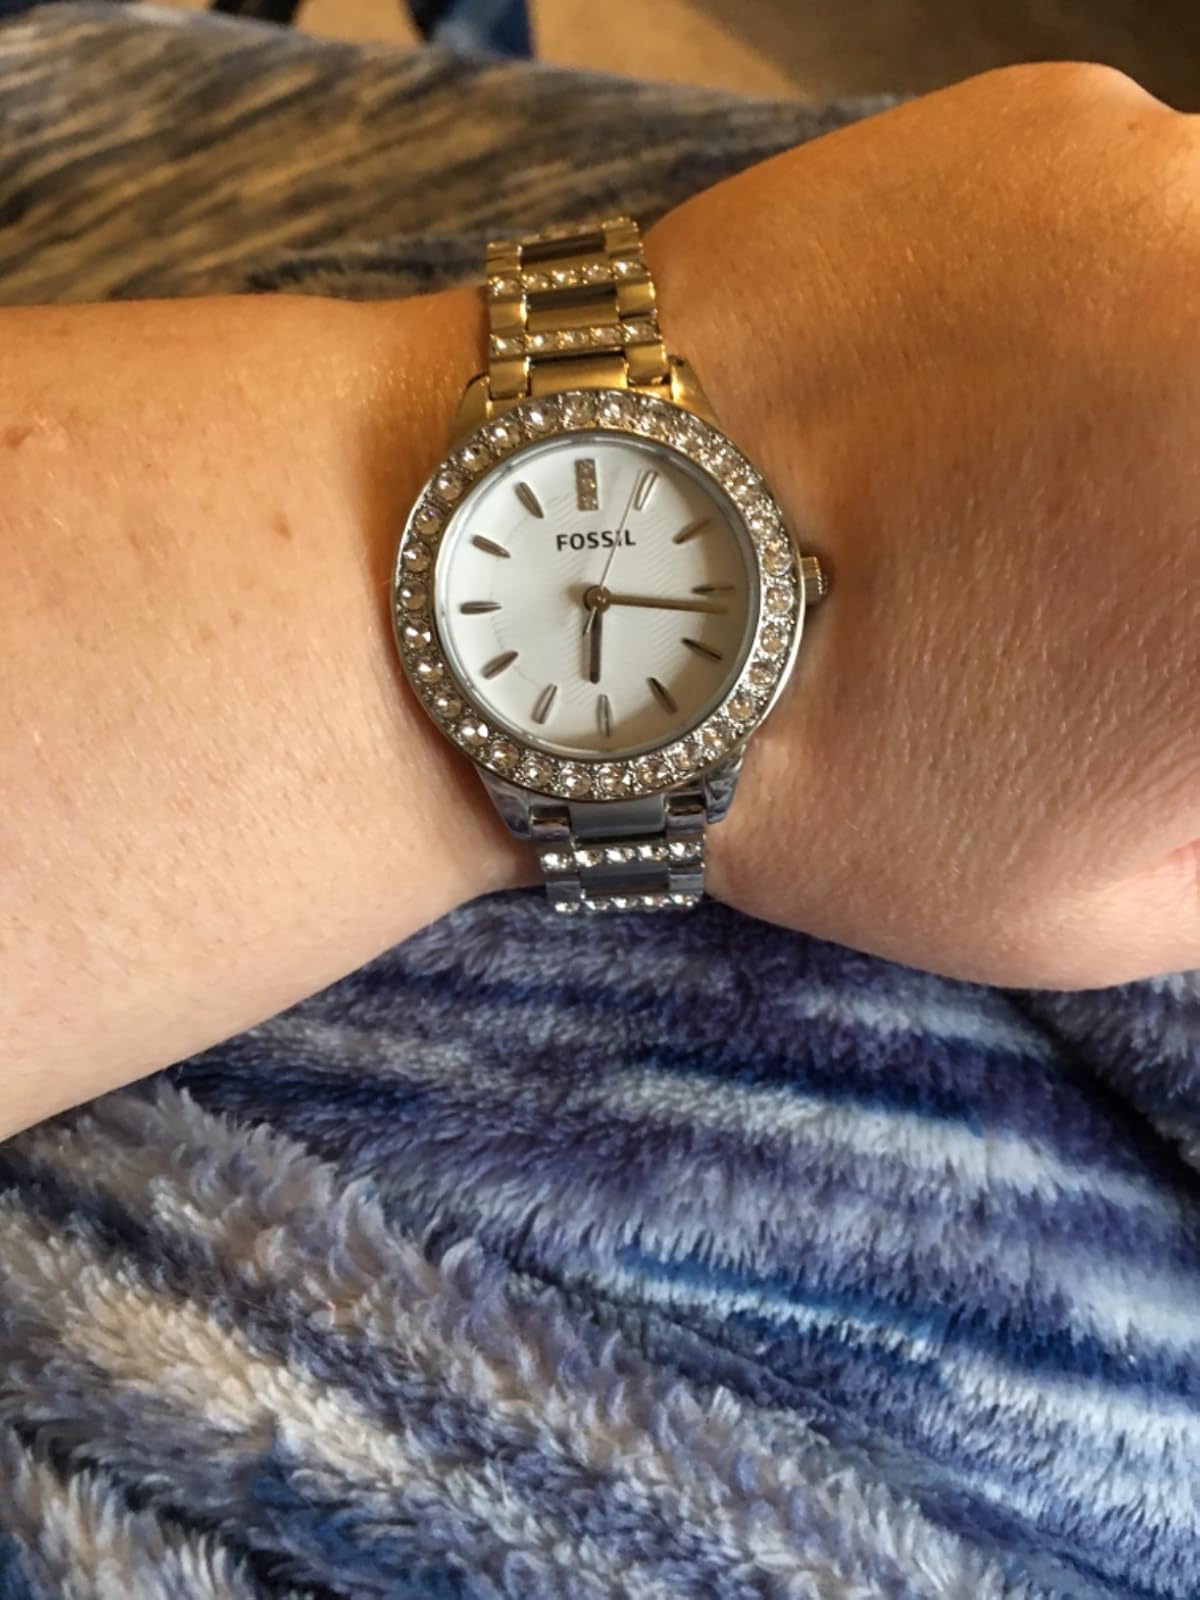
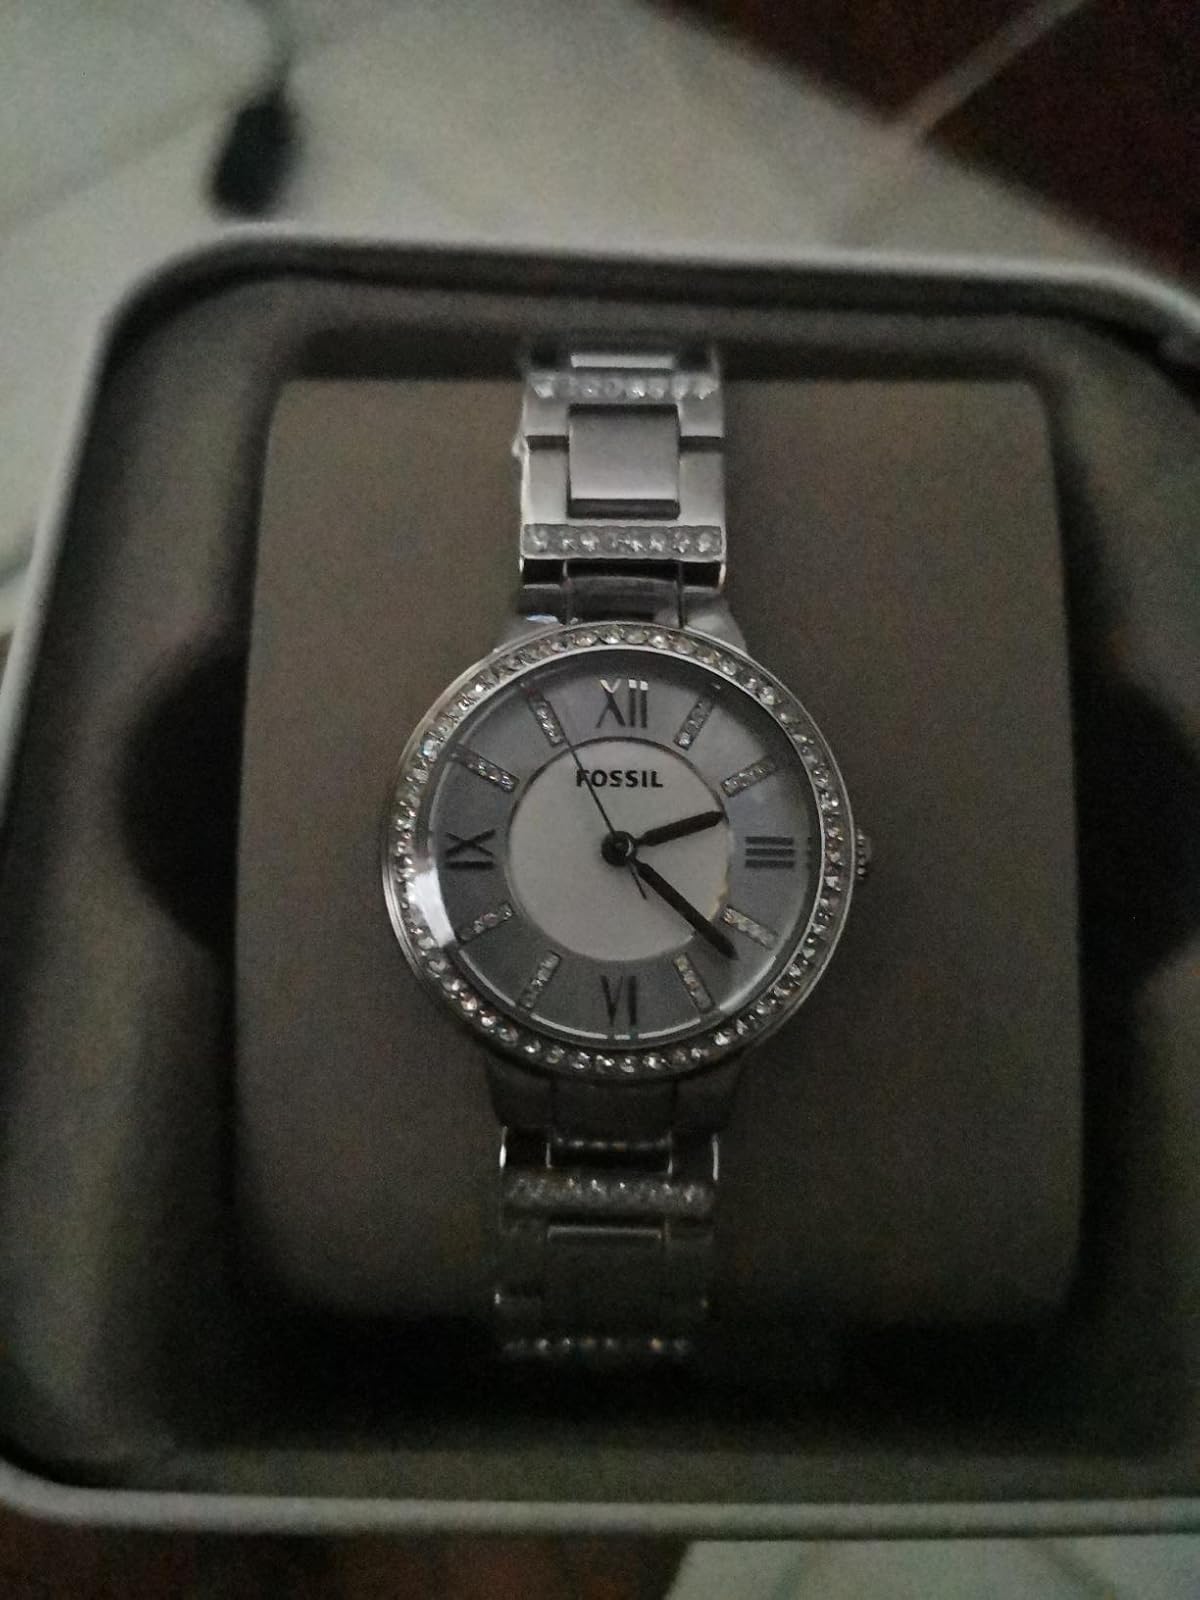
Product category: accessories_watch
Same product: no